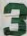
Number: 3